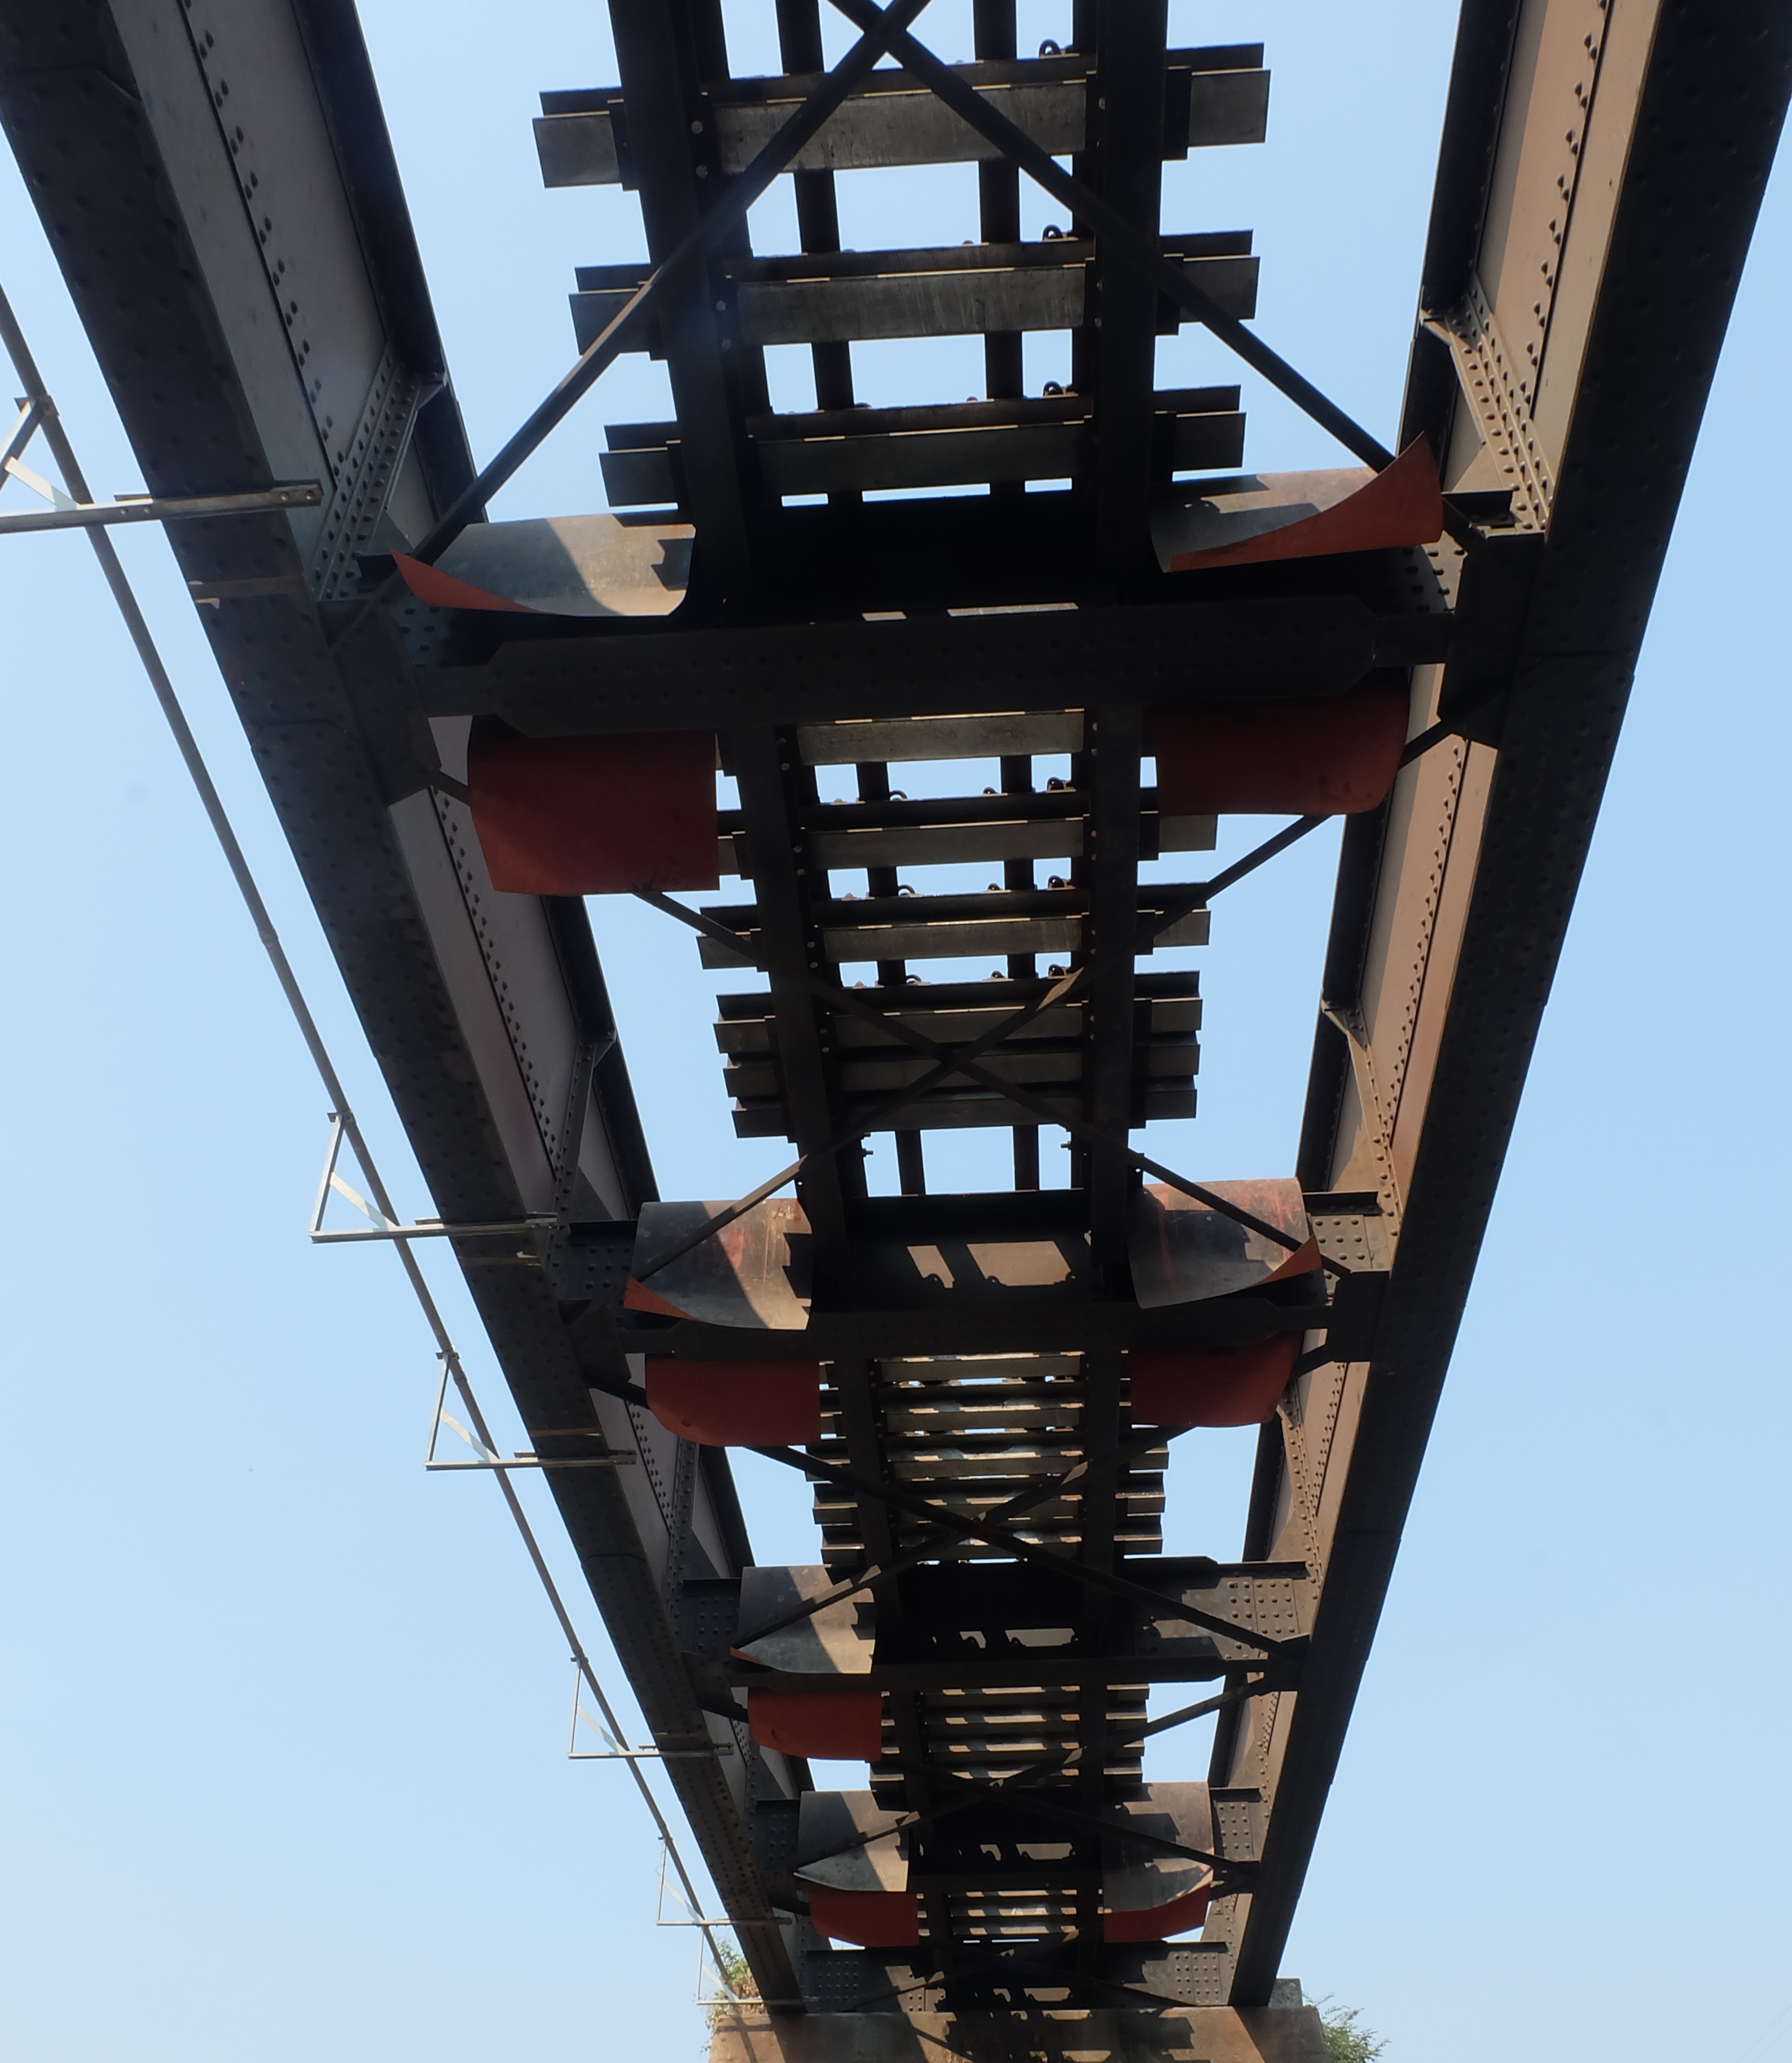
path, structure, railroad, bridge, construction, tower, mast, lighting, under, observation tower, rail tracks